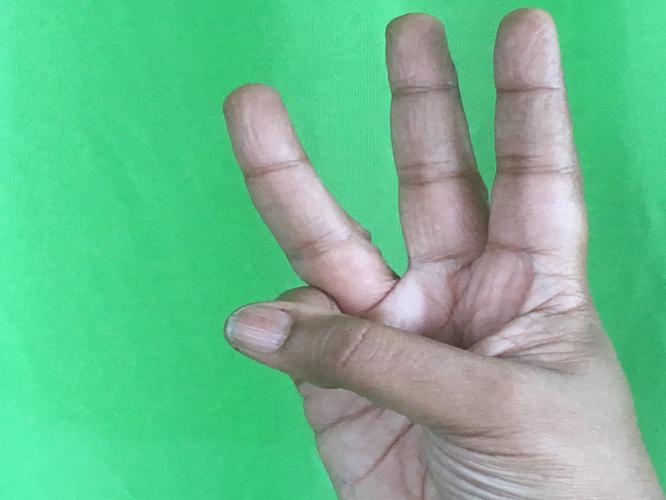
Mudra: Trishulam
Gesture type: single_hand